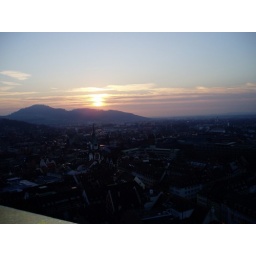
A great view of Freiburg, Germany. The mountains in the backround are the black forest.